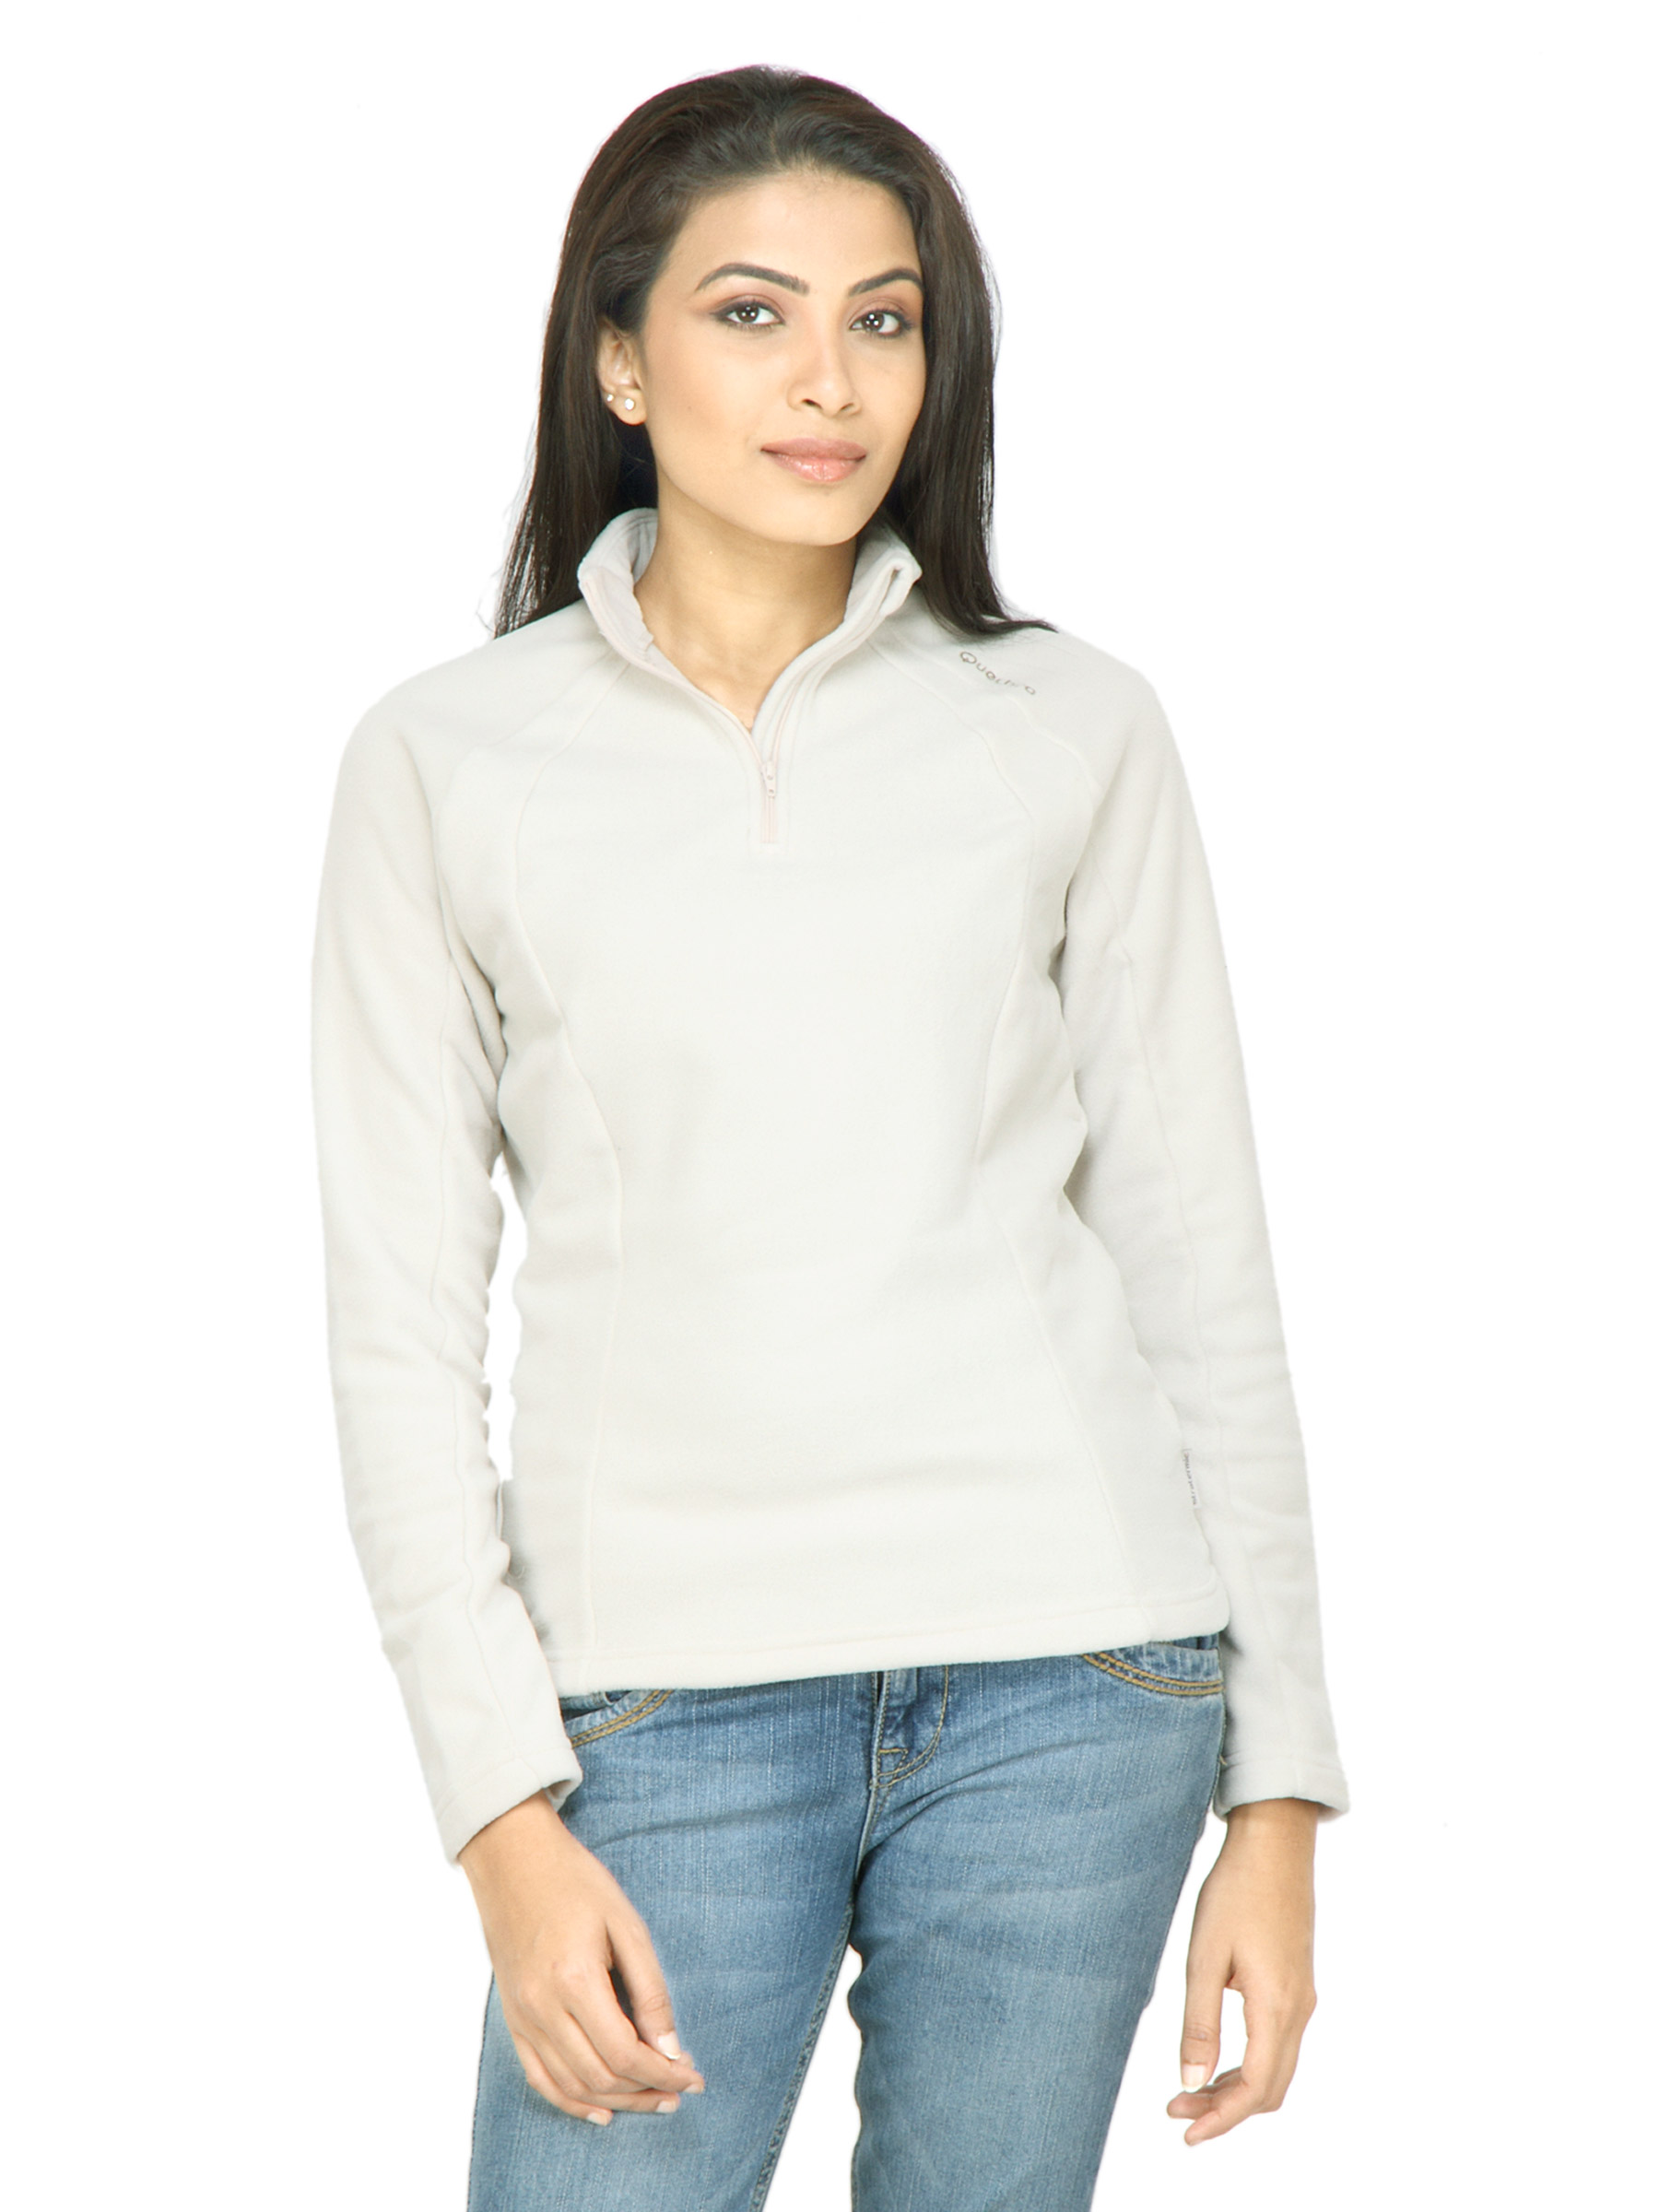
Quechua Women  Fleece Off-White Sweatshirt
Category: Apparel / Topwear / Sweatshirts
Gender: Women
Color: Off White
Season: Fall 2011
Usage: Casual